Izmir Marathon

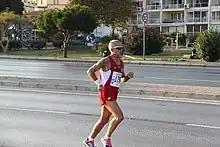
Participant during the marathon event of the 2014 European Masters Athletics Championships

İzmir has previously hosted other marathons, including the marathon event of the 2014 European Masters Athletics Championships, held on .